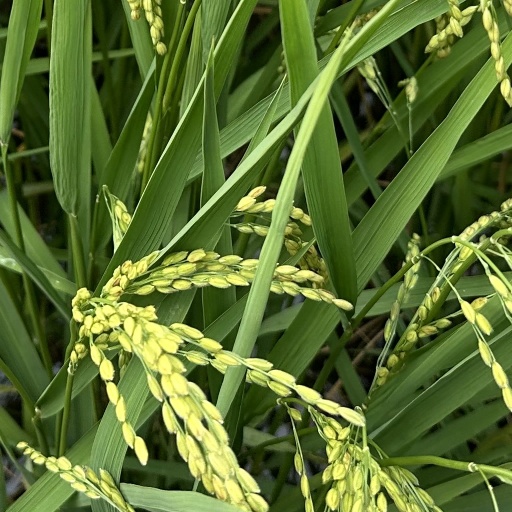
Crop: rice